Roman Catholic Diocese of Winona–Rochester

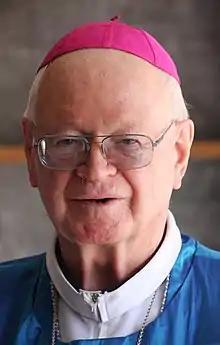
Bishop Harrington (2017)

Pope Pius XI named Auxiliary Bishop Francis Kelly of Winona in 1928 as the next bishop of the diocese. After 21 years as bishop, Kelley retired in 1949. Pope Pius XII then appointed Auxiliary Bishop Edward Fitzgerald of Dubuque to replace him. Fitzgerald became known as "the building bishop" for his oversight of the construction of the Cathedral of the Sacred Heart, a seminary, and several churches in the diocese. He attended all four sessions of the Second Vatican Council between 1962 and 1965, and subsequently implemented the council's reforms in the diocese, including introducing English into the mass.